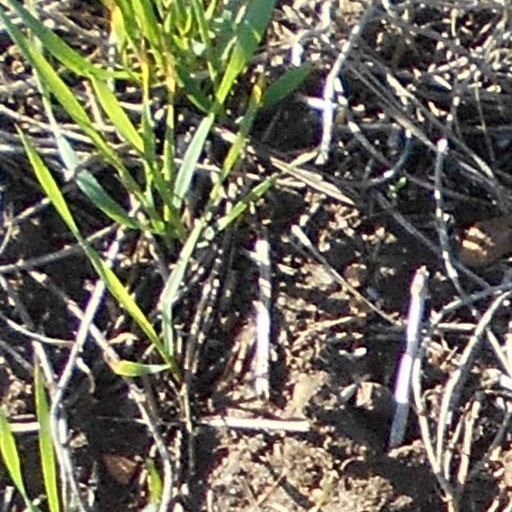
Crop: wheat